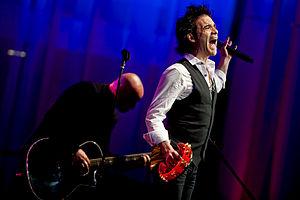
Train est un groupe de rock alternatif américain, originaire de San Francisco, en Californie. Formé en 1993, le groupe comprend, en date de 2017, Patrick Monahan, Luis Maldonado, Hector Maldonado, Drew Shoals, et Jerry Becker.